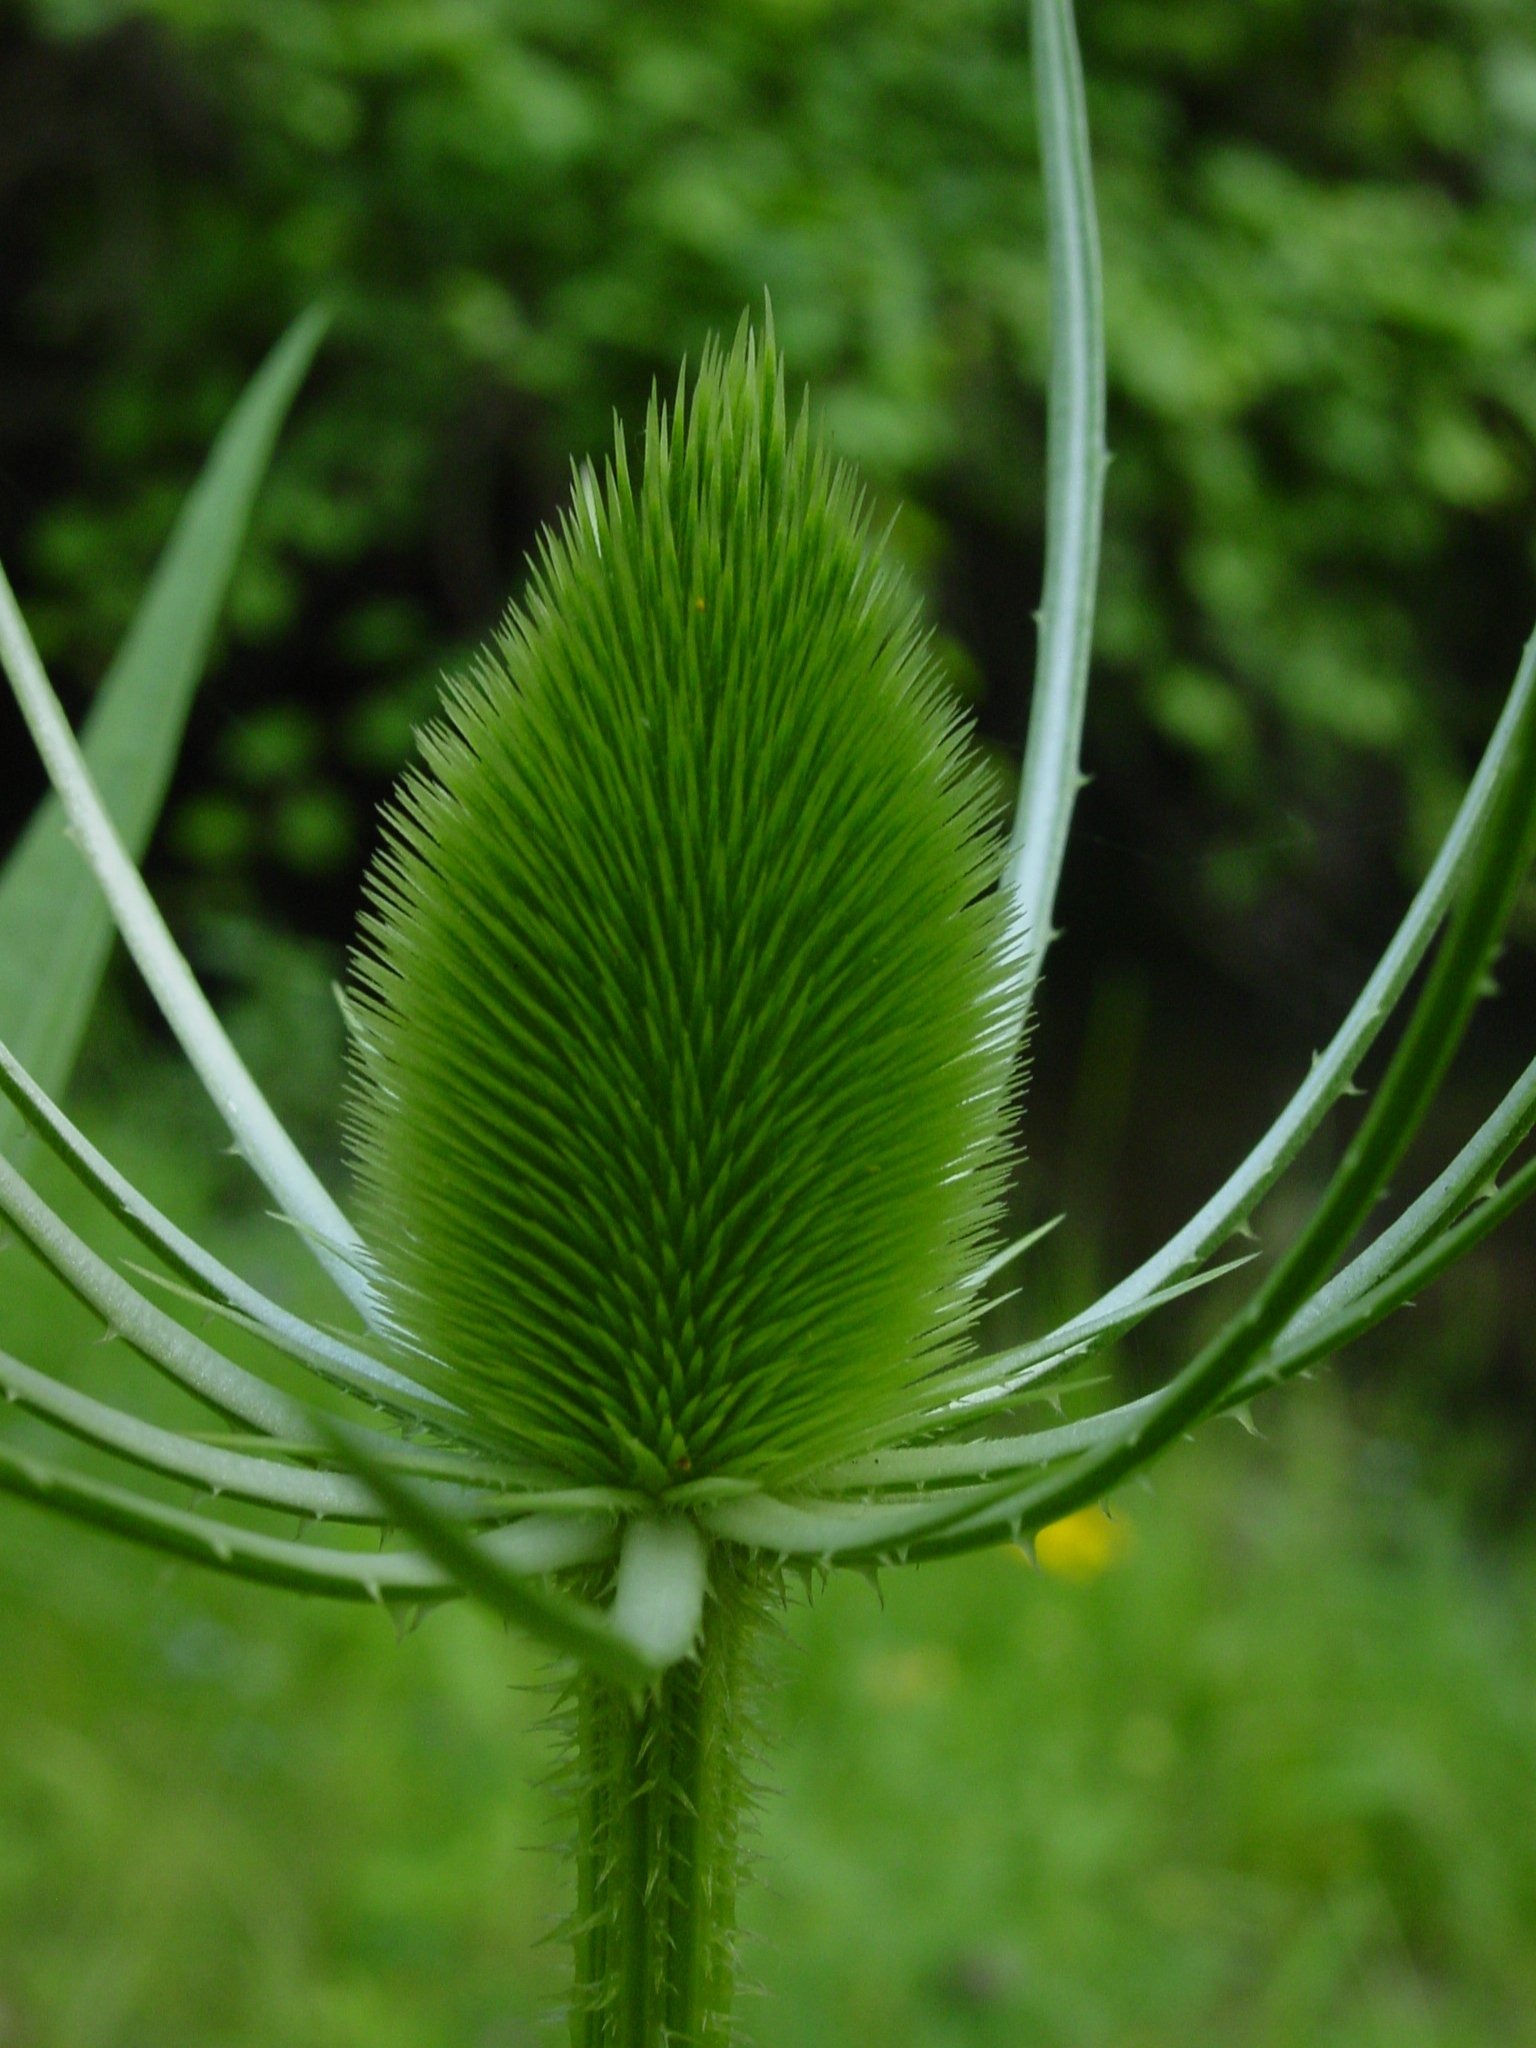
grass, prickly, plant, prairie, leaf, flower, green, botany, flora, wildflower, thistle, macro photography, pointy, flowering plant, spiny, daisy family, grass family, plant stem, land plant